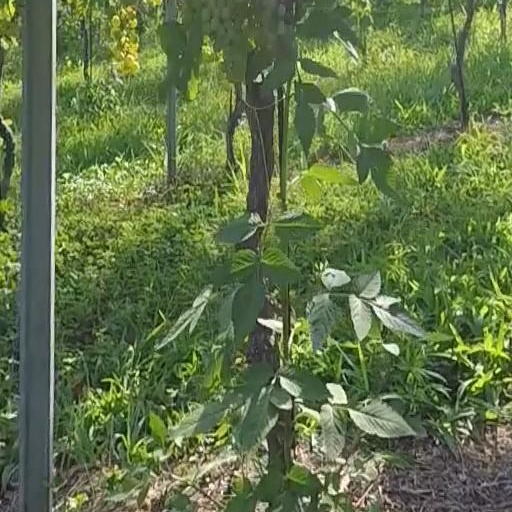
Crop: grape